Longfin inshore squid

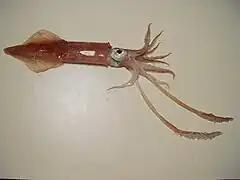
Specimen with tentacles outstretched

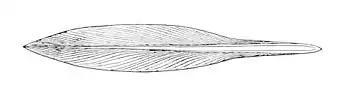
The gladius of a longfin inshore squid

The longfin inshore squid is found in the North Atlantic, schooling in continental shelf and slope waters from Newfoundland to the Gulf of Venezuela. It is commercially exploited, especially in the range from the Southern Georges Bank to Cape Hatteras. The population makes seasonal migrations that appear to be related to bottom water temperatures; they move offshore during late autumn to overwinter along the edge of the continental shelf and return inshore during the spring and early summer (MAFMC 1998).